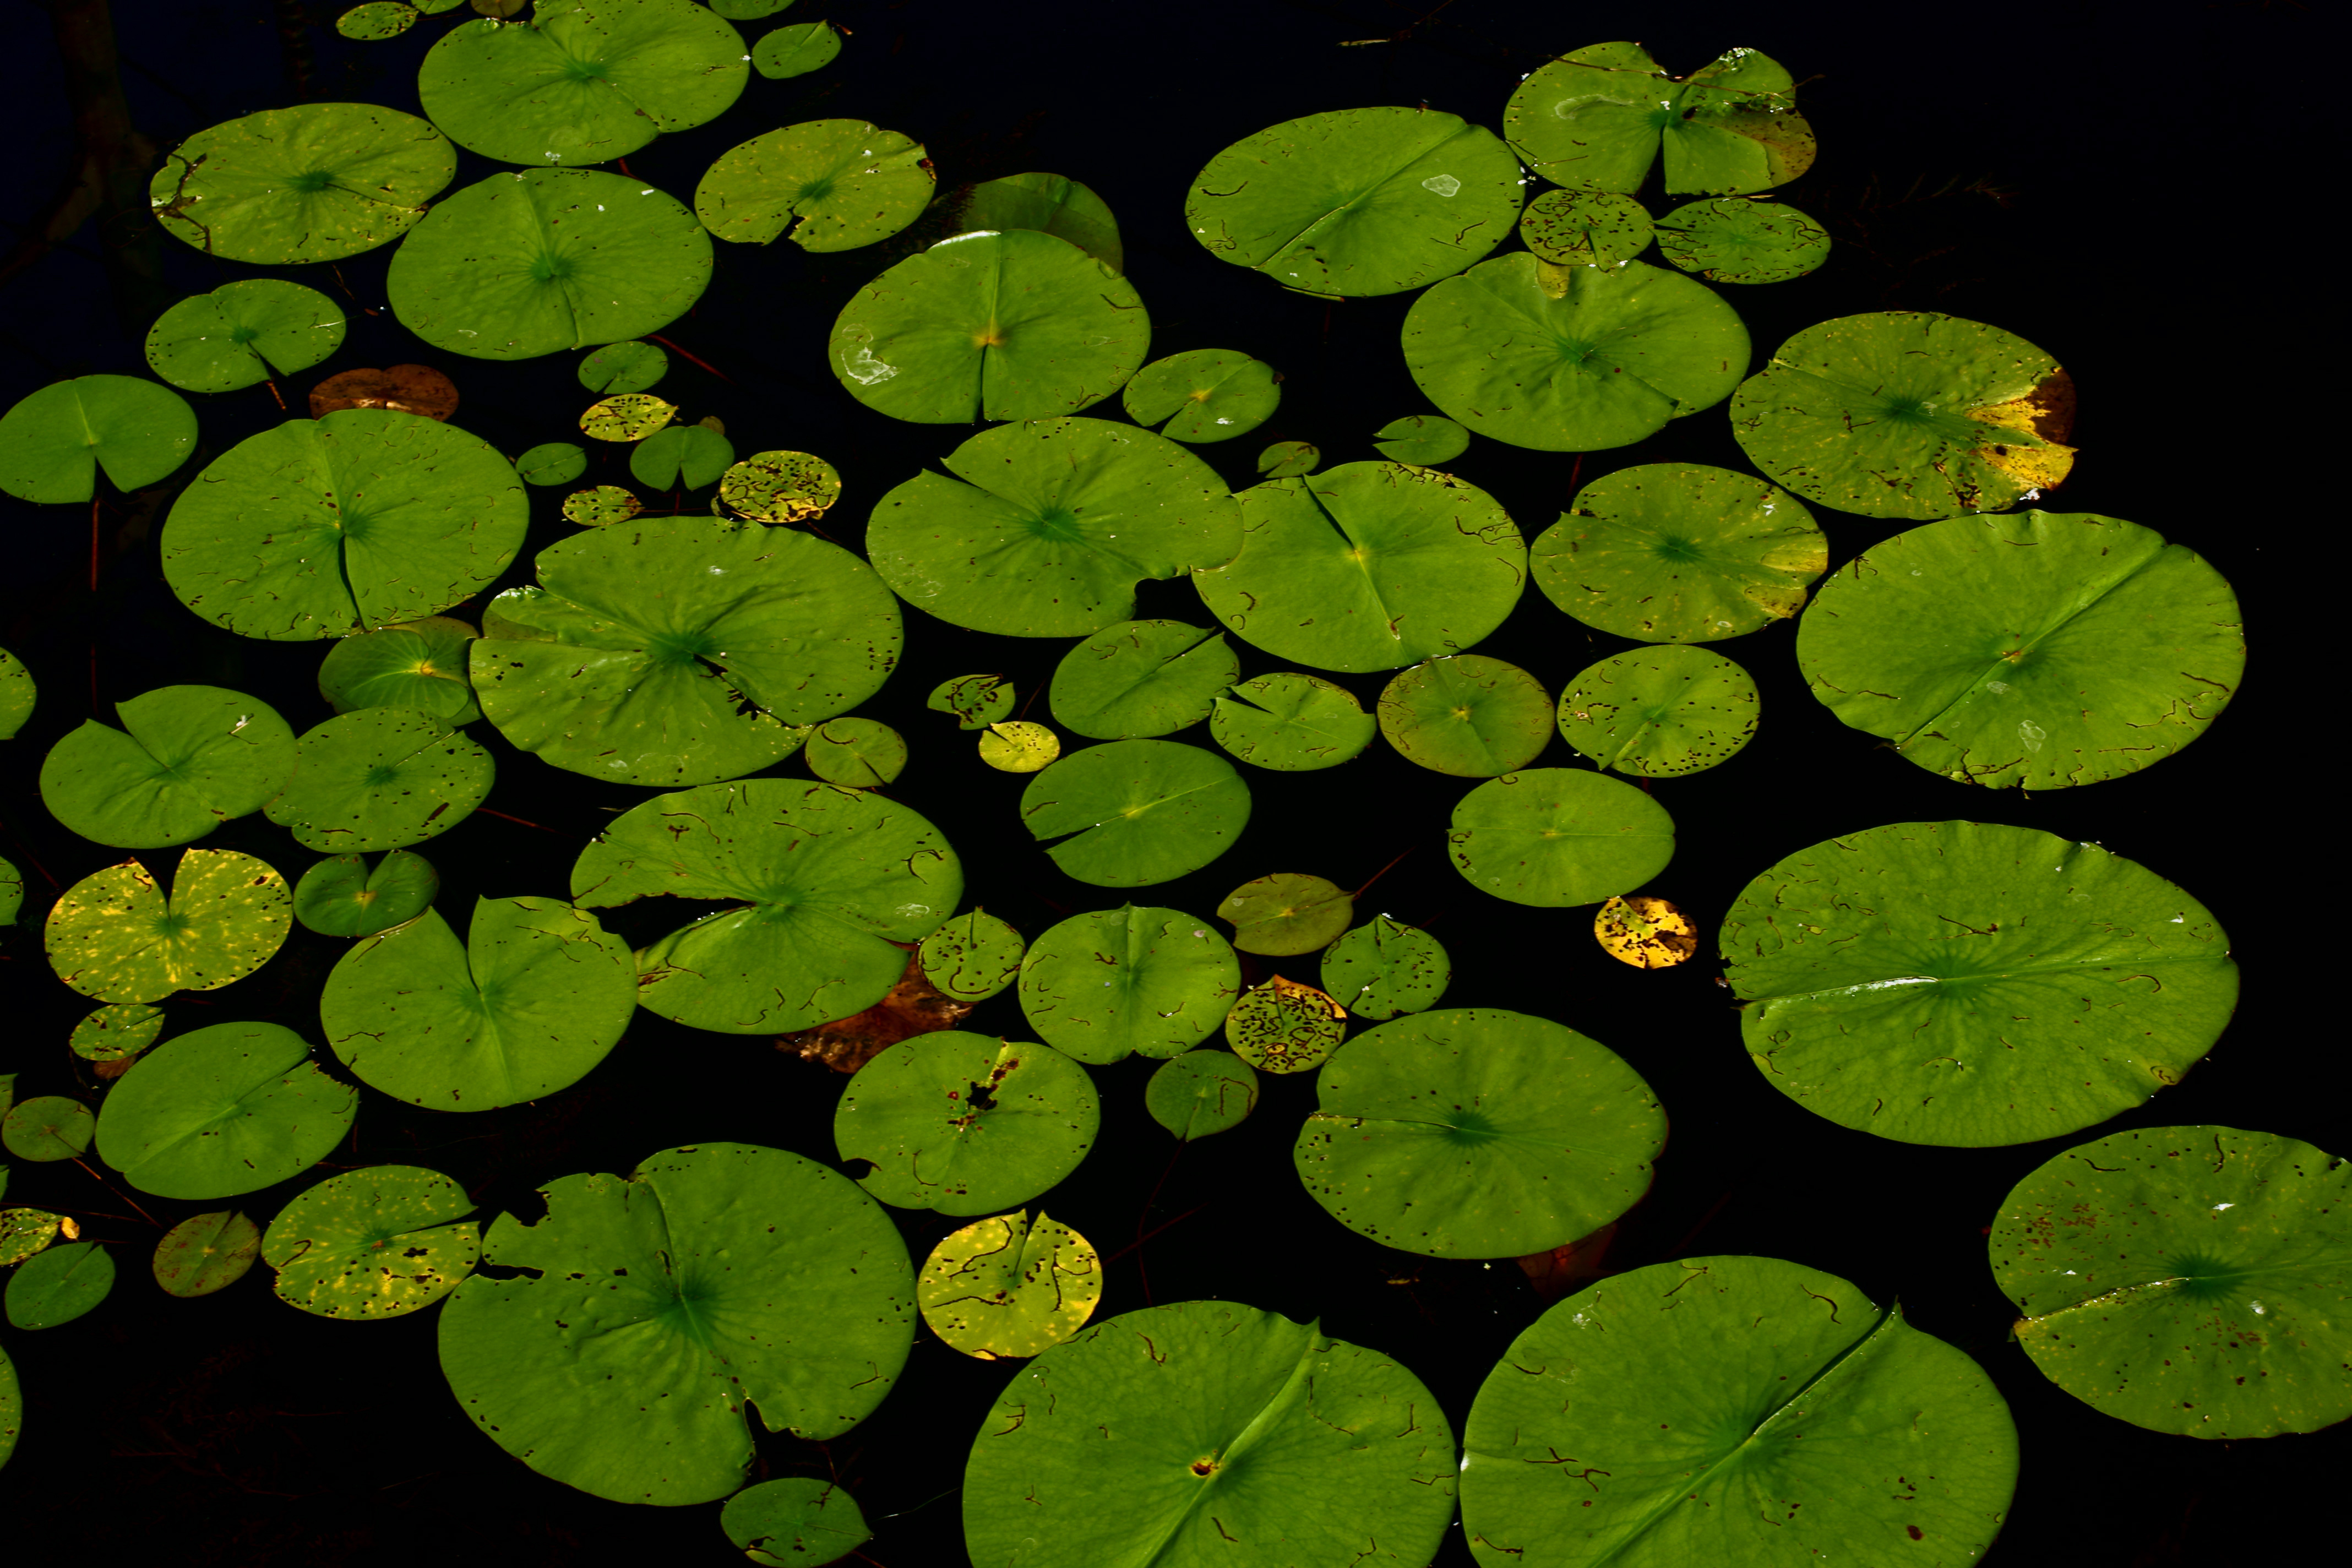
sea, plant, leaf, flower, lake, pond, green, botany, flora, clover, water lily, leaves, flowering plant, sea anemone, annual plant, plant stem, land plant, centella, trifolieae